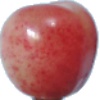
Label: cherry_rainier